Mardock Scramble

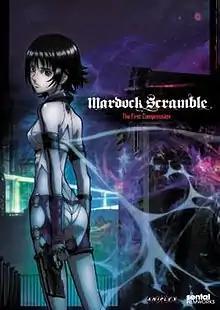
Region 1 DVD cover of the first film released by Sentai Filmworks

is a Japanese novel series written by Tow Ubukata. The first novel was published in Japan in May 2003, with the final novel published in July 2003. They were later adapted into a manga series and an anime film trilogy. In North America, Viz Media licensed the novels and published all three in one volume. Kodansha USA published the manga series in English, and Sentai Filmworks released anime films on DVD and Blu-ray Disc.